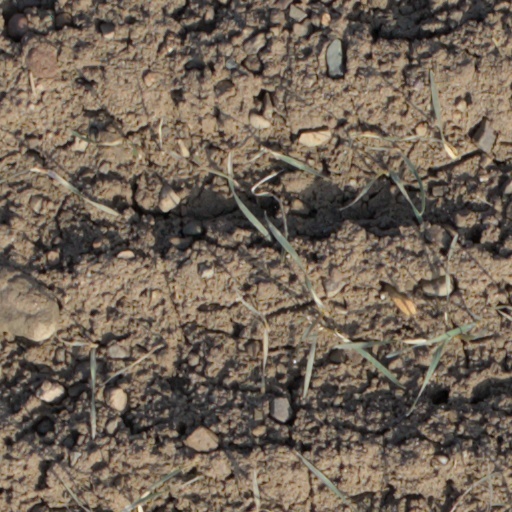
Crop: wheat